Toto (Oz)

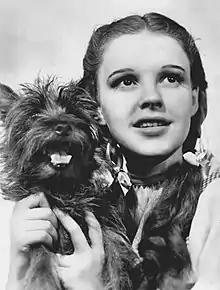
Terry as Toto with Judy Garland in "The Wizard of Oz" (1939)

Toto belongs to Dorothy Gale, the heroine of the first and many subsequent books. In the first book, he never spoke, although other animals, native to Oz, did. In subsequent books, other animals gained the ability to speak upon reaching Oz or similar lands, but he remained speechless. In "Tik-Tok of Oz", continuity is restored: he reveals that he is able to talk, just like other animals in the Land of Oz, and simply chooses not to. In "The Lost Princess of Oz", he often talks continuously. Other major appearances include "The Road to Oz", "The Emerald City of Oz", "Grampa in Oz" and "The Magical Mimics in Oz", in which he is the first to recognize the Mimics.